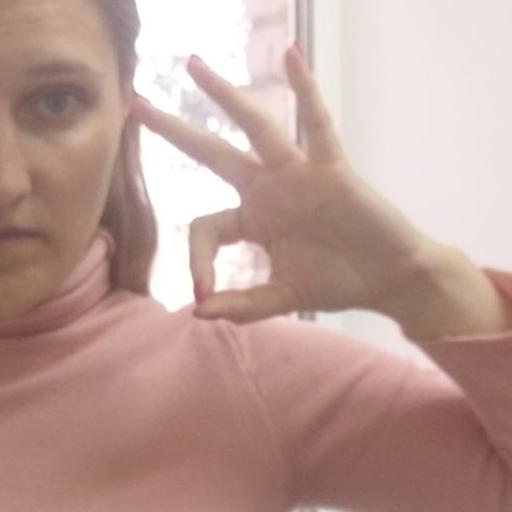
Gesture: ok